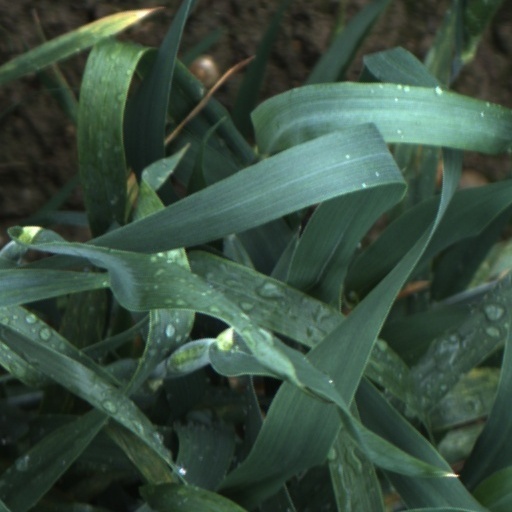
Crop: wheat